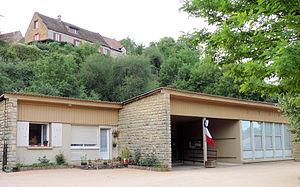
Taizé (Saône-et-Loire) - Mairie
Taizé est une commune française située dans le département de Saône-et-Loire en région Bourgogne-Franche-Comté.